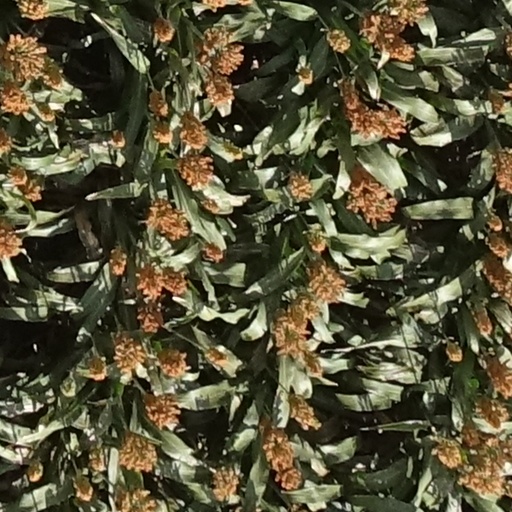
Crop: sorghum